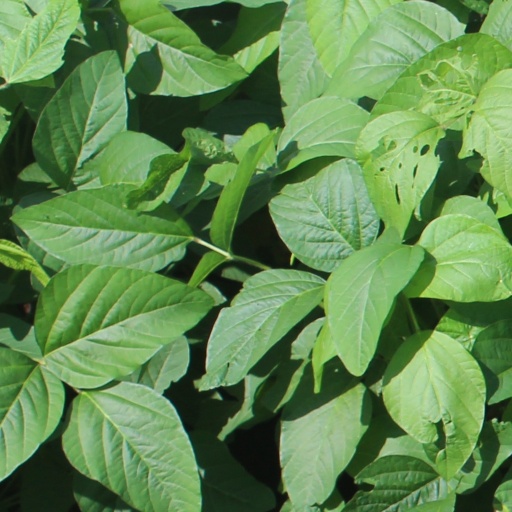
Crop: soybean